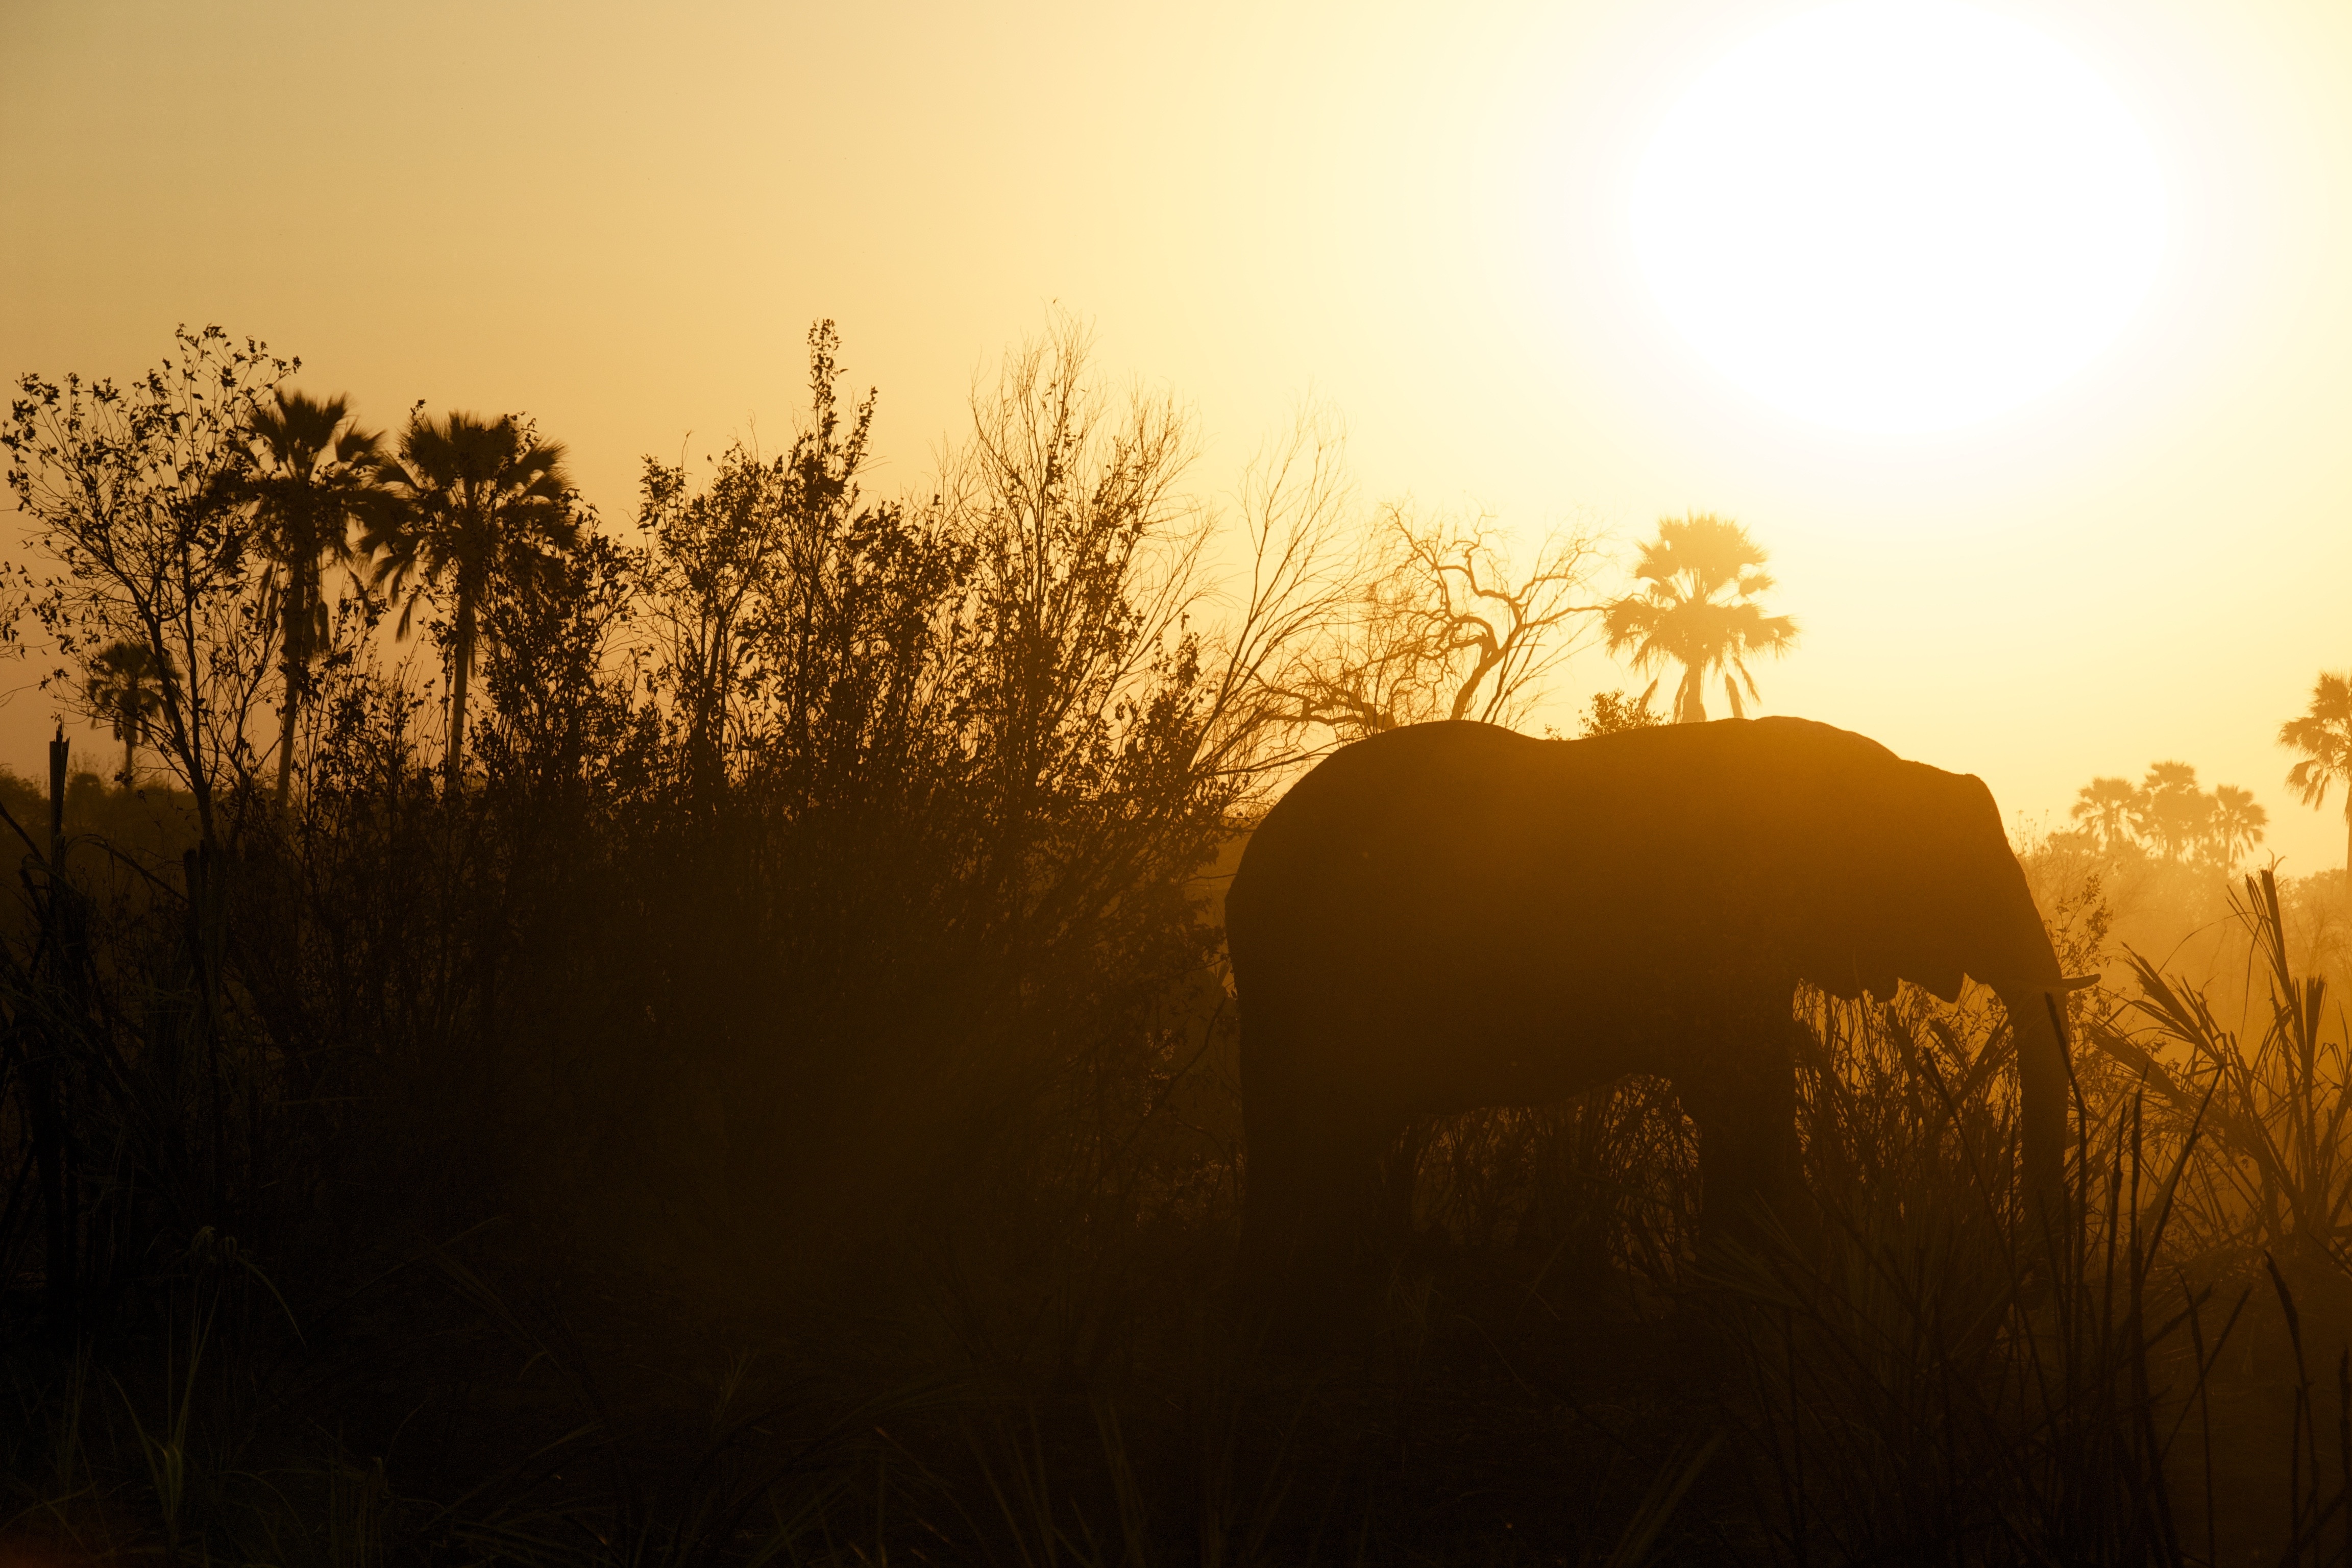
tree, nature, grass, horizon, wilderness, sun, sunrise, sunset, mist, field, sunlight, morning, dawn, dusk, evening, safari, atmospheric phenomenon, elefant